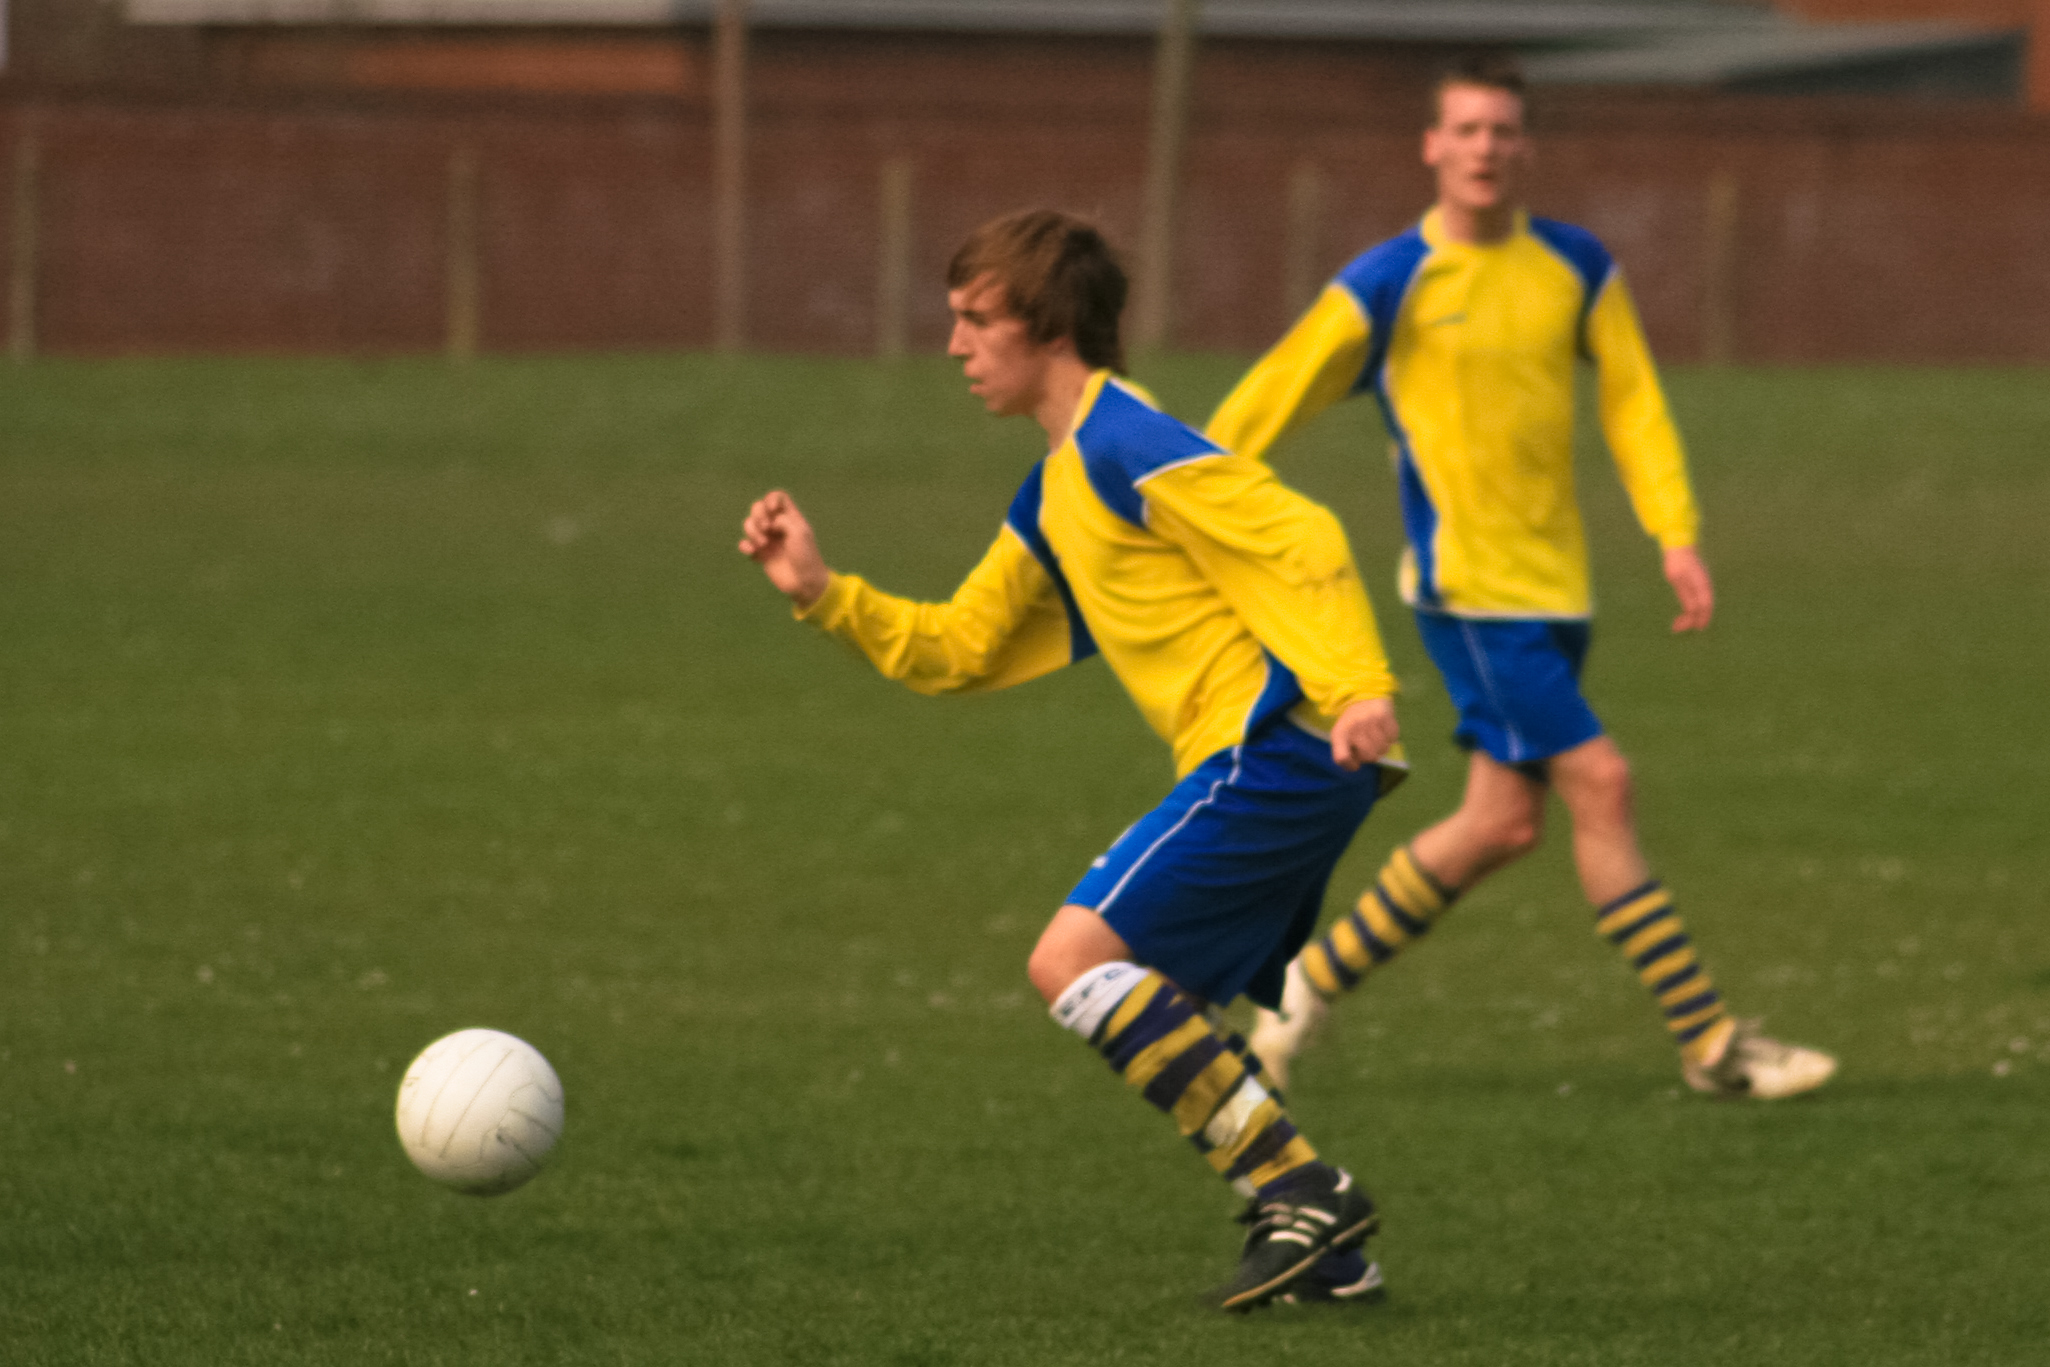
sport, game, running, run, soccer, player, team, sports, ball, match, kick, footbal, tackle, football player, ball game, team sport, competition event, soccer kick